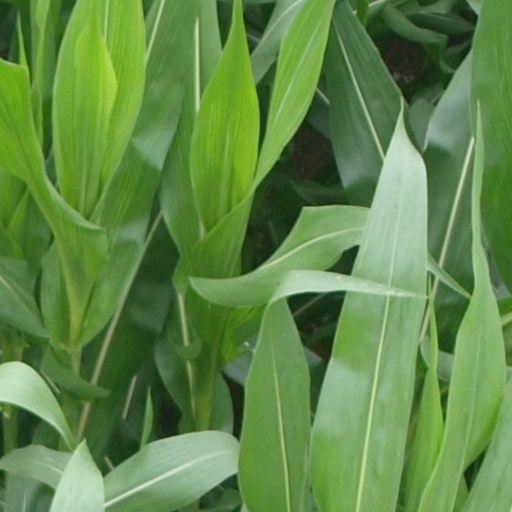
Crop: maize; corn